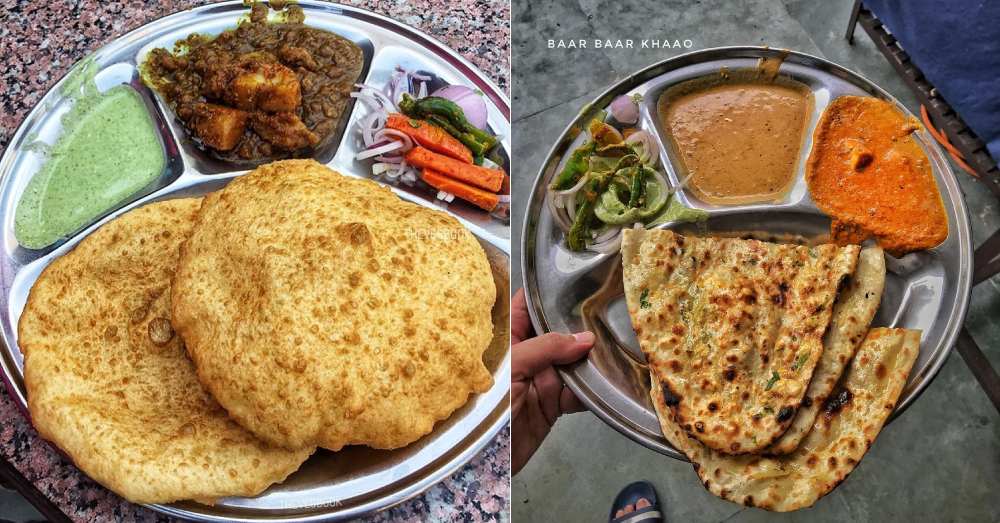
Dish: chole_bhature